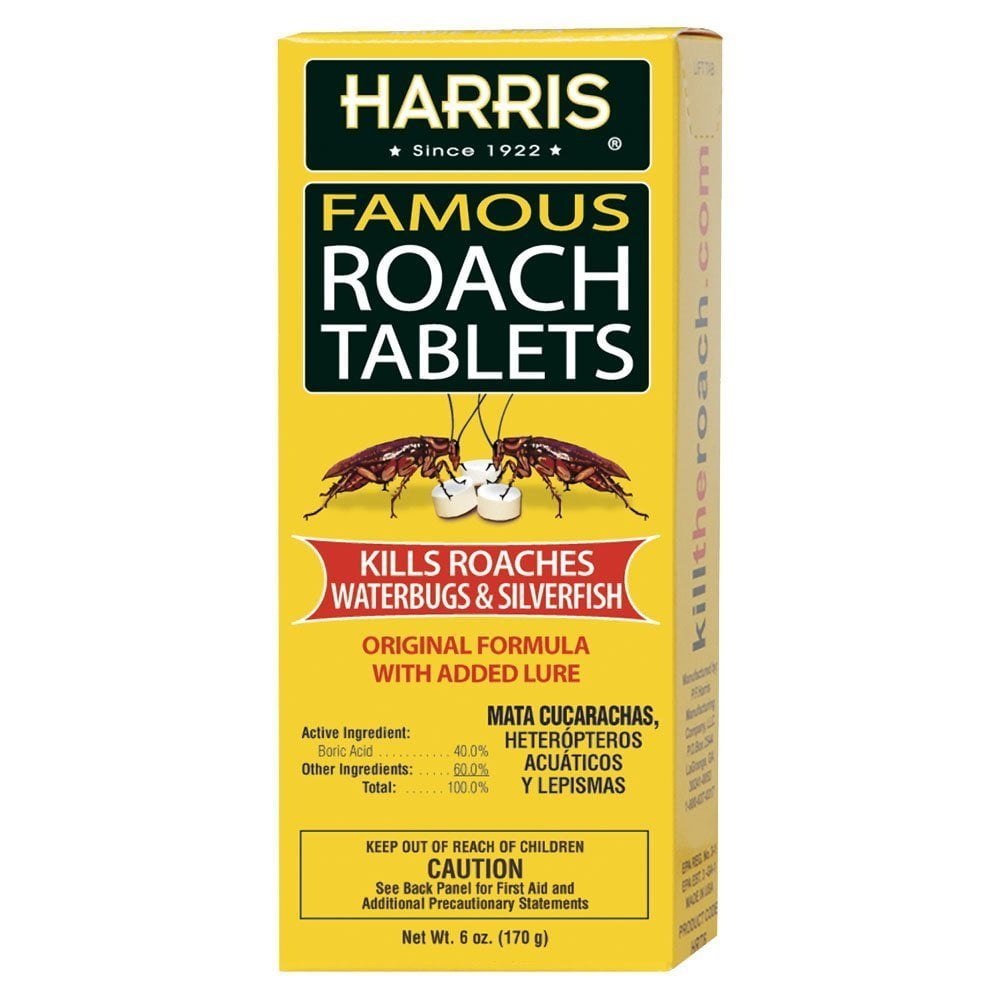
Harris Famous Roach & Silverfish Killer Tablets, 6 oz.
Harris Famous Roach & Silverfish Killer Tablets, 6 oz. uses a boric acid formula with added lure to kill roaches, water bugs & silverfish. One box can treat an entire house, making it one of the most efficient and cost-effective ways to kill a roach. Tablets contain a lure that draws roaches near to feed. Just place tablets in out of the way areas where roaches travel and roaches will find them. Once ingested, roaches die within days. For use indoors in homes, apartments, hotels, restaurants boats, RVs, garages, attics and other locations where cockroaches are found. Always follow label directions and keep out of reach of children. Contains boric acid with lure Harris Roach Tablets are registered with the Environmental Protection Agency No. 3-1 for use in homes with people & pets Active ingredient 40% boric acid w/ our formulated lure to attract roaches Kills the Entire Colony - Roaches carry boric acid back to their nests to kill the entire infestation Use Indoors in hidden areas such as behind refrigerator, under drawers, appliances and cabinets Reapply as necessary 6 oz. Condition: New
Brand: RIGHTS FRESH MARKET
Category: Home & Garden > Household Supplies > Pest Control > Pesticides > Sepiolites